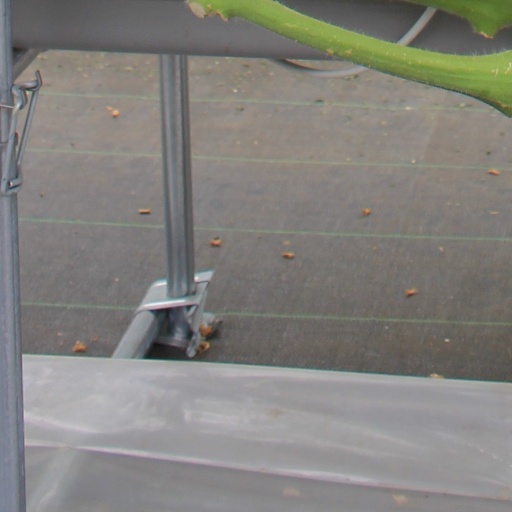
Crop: tomato